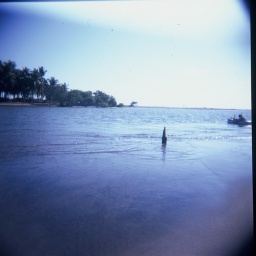
Where te river meets the beach in barra vieja acapuclo